John Angelo Jackson

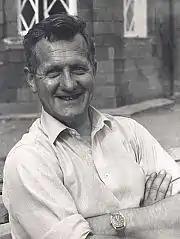
Photograph of John Angelo Jackson in the early 1960s in the grounds of Plas-y-Brenin, during his tenure as Director of the facility.

He was brought up and educated in Nelson, Lancashire. He was apprenticed in pharmacy before World War II. However, at the outbreak of war, he left to volunteer for the R.A.F. in which he served for six years. He flew with No. 31 Squadron RAF in India and Burma, flying in much needed supplies to the 14th Army who were stranded behind Japanese lines, for which he was mentioned in despatches.